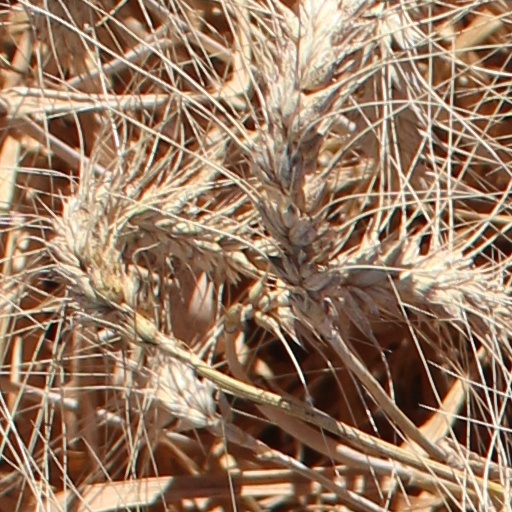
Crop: wheat